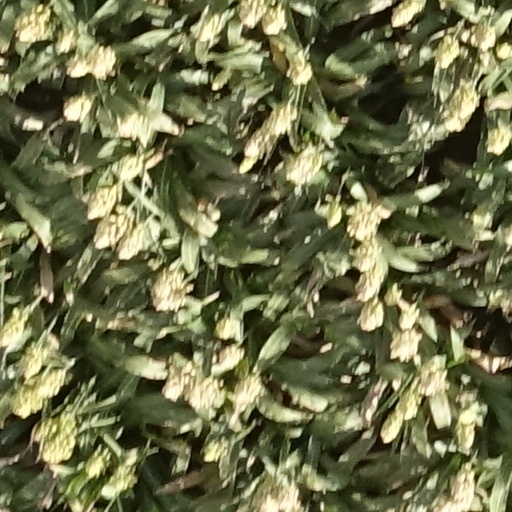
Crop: sorghum